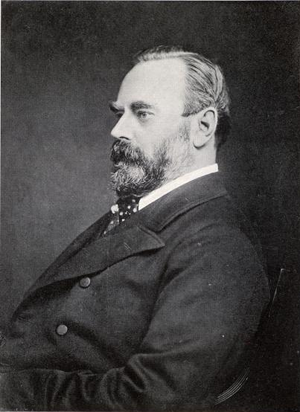
Wilbraham Egerton, 2ᵉ baron Egerton puis 1ᵉʳ comte Egerton, est un homme politique britannique de l'époque victorienne.